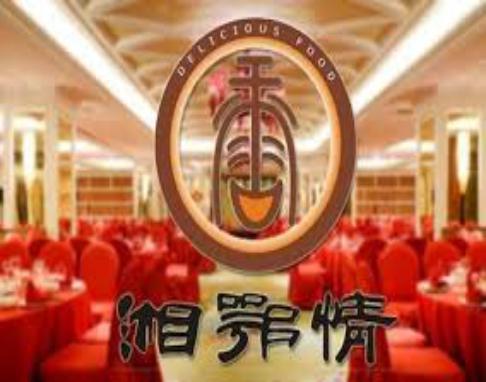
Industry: Food